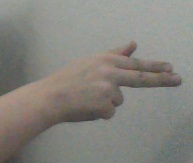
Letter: ghain